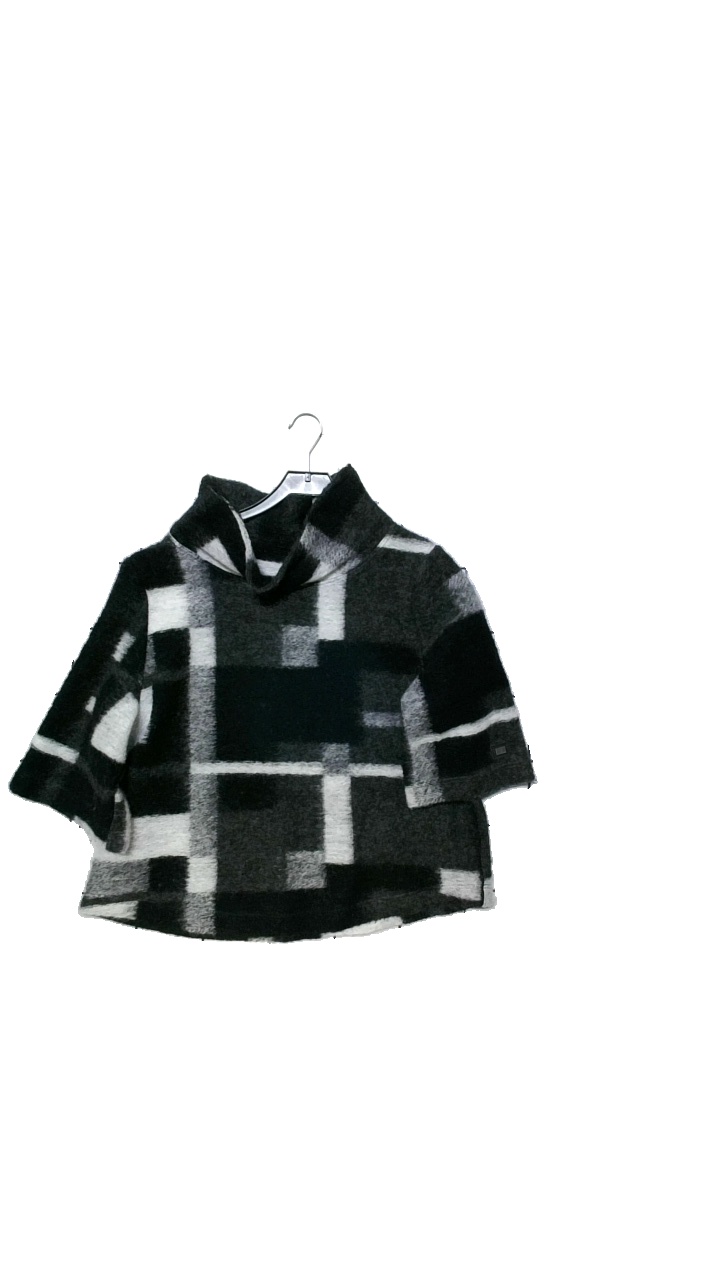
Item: Top (Ladies)
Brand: E
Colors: Black, White
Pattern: Other
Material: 42% viscose, 23% polyester, 22% virgin wool, 13% mohair
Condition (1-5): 4
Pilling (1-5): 5
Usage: Reuse
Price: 100-150